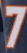
Number: 7